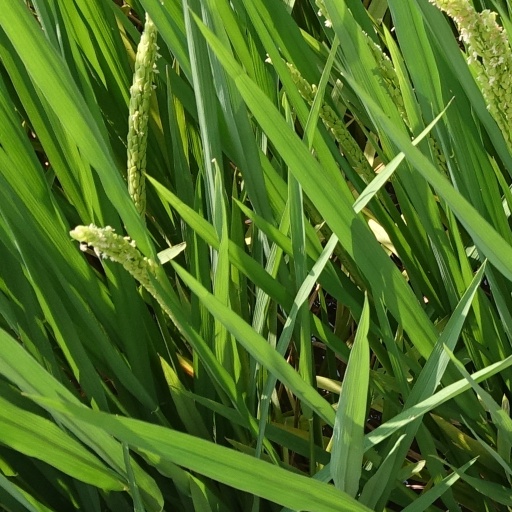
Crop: rice